Japanese destroyer Sugi (1944)

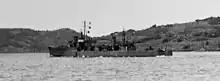
The disarmed "Sugi" en route from Sasebo to Shanghai to be turned over to the Chinese, July 1947

The ship was damaged by aircraft from Task Force 38 at Takao, Taiwan, on 21 January 1945 during the South China Sea raid. The following month she helped to escort a convoy from Shanghai, China, to Moji, Japan on 2–7 February and was then docked in Sasebo for repairs. Escort Squadron 31 was transferred to the Combined Fleet on 5 February. "Sugi" sailed to Kure on 13 March and remained in the Seto Inland Sea for the rest of the war. The squadron was reassigned to the 2nd Fleet from 15 March to 20 April and then rejoined the Combined Fleet. The ship was turned over to Allied forces at Kure at the time of the surrender of Japan on 2 September and was stricken from the navy list on 5 October.